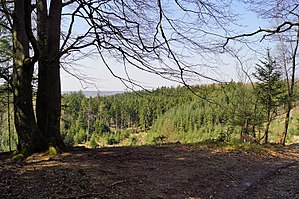
Vesterskov (Silkeborgskovene)
Silkeborg Vesterskov, udsigt mod nordvest fra "Flagstangen"
Silkeborg Vesterskov, udsigt mod nordvest fra ""Flagstangen"""
Silkeborg Vesterskov er et stort skovområde syd for Silkeborg, mellem Almindsø, Horsensvejen, Virklund, Thorsø, Jenskær, Funderholme med Tranevig og Ørnsø. Silkeborg Vesterskov har et areal på 684 hektar, og er en varieret statsskov der drives med en blanding af løv- og nåletræer med beplantninger af blandt andet store douglasgran, nobilis og sitkagran; nogle af douglasbevoksningerne er med mere end 200 år gamle træer nu blandt Danmarks højeste, levende træer.